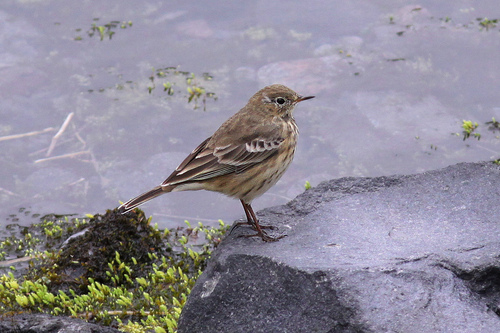
the birds has light brown and dark brown feathers, skinny long black beak, with white markings in the coverts, secondaries and retrices.
this small bird has a light tan belly with medium brown markings along with brown and white feathers and a pointy black bill.
a yellow and brown bird with white spots on its wingbar
this bird is brown and black in color with a skinny beak, and white eye rings.
a small brown bird with a small head, short pointed bill, and brown tarsus and feet.
this bird has wings that are brown and has a white belly
this small pudgy bird has a brown body with beige belly and brown stripes down it and a small pointed beak.
a small brown bird with black eyes and a small pointed beak.
the head is small in comparison to the body, with black eyering, short black beak, white wingbars, and a tan-and-brown spotted belly with splashes of white on the breast, throat, and secondaries.
the bird has a small black bill that is thin and spotted wingbars.
Species: American Pipit